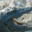
Label: crocodile